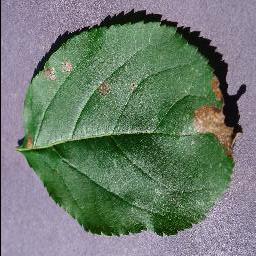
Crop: apple
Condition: black_rot